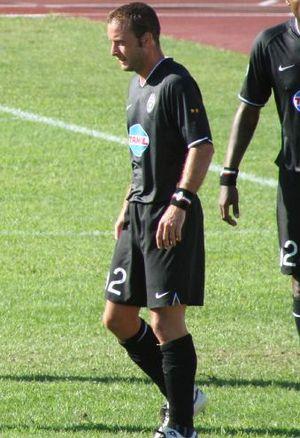
Alessandro Birindelli est un footballeur puis entraîneur italien, né le 12 novembre 1974 à Pise. Il mesure 176 cm et pèse 73 kg.